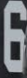
Number: 6